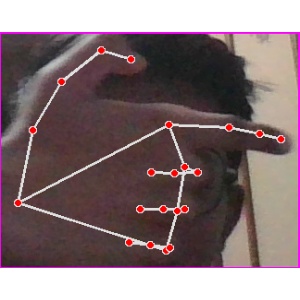
अक्षर: ब